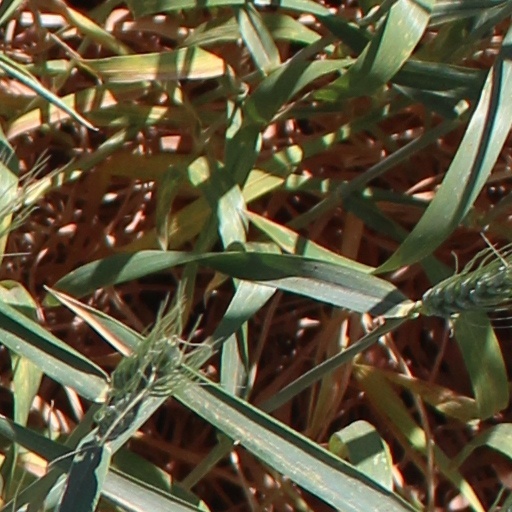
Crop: wheat